370 Jay Street

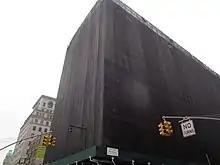
370 Jay Street undergoing renovations in 2016.

Following the dissolution of the BOT in June 1953, the building was taken over by the BOT's successors the New York City Transit Authority, who used the building as their headquarters. The Transit Authority became part of what is now the MTA in 1968, with the MTA also using the building as its center of operations. Some office space was rented out to other organizations including the New York City Police Department. In 1990, the Transit Authority moved its primary headquarters out of 370 Jay Street, to its current location at 130 Livingston Street. Beginning in 1998, additional MTA operations were moved out of the building into 2 Broadway in Lower Manhattan, with the MTA signing a 49-year lease to use 2 Broadway as its central headquarters. In January 2006, the money train operations ended, after which the MTA largely vacated the site. Following the MTA's exit, the building remained mostly vacant and fell into disrepair, often surrounded by scaffolding. It has been criticized for its dilapidated state, and for its simple and uniform design in contrast to the surrounding buildings. Critics of the building included Brooklyn borough president Marty Markowitz.